Samantha Stollenwerck

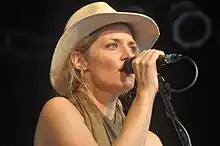
Samantha Stollenwerck at the 2014 Nuremberg Bardentreffen festival

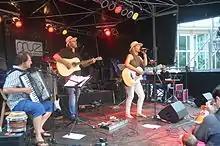
Samantha Stollenwerck with her band 2014 at the Bardentreffen festival

Stollenwerck received support in San Francisco from KFOG radio, and played at venues such as The Fillmore and Shoreline Amphitheatre. Stollenwerck has played festivals including Bonnaroo Music Festival, South by Southwest and Austin City Limits, and High Sierra Music Festival as well as tours with Ziggy Marley, G. Love and Special Sauce and Blues Traveler. In 2011 she performed at Super Bowl XLV in Dallas, Texas.